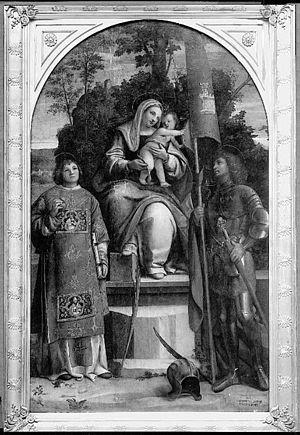
Morto da Feltre de son vrai nom Pietro Luzzo, Pietro Luci ou Lorenzo Luzzo est un peintre italien de l'école vénitienne entre le XVᵉ et le XVIᵉ siècle.